711th Special Operations Squadron

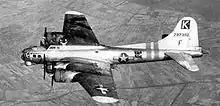
Squadron B-17G Flying Fortress

The squadron was stationed at RAF Rattlesden, England, from December 1943 to August 1945. It flew its first combat mission on 24 December 1943 against a V-1 flying bomb launch site near Saint-Omer in Northern France.